Upper nobility

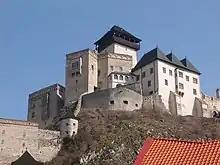
The Castle of Trencsén (today "Trenčín" in Slovakia) - the seat of Máté Csák III

The first references to an organized entourage around the monarchs were recorded during the reign of King Andrew I (1046–1060), but the development of the Royal Household must have commenced earlier.The existence of a separate Household of the Queens was documented for the first time in the 1190s.